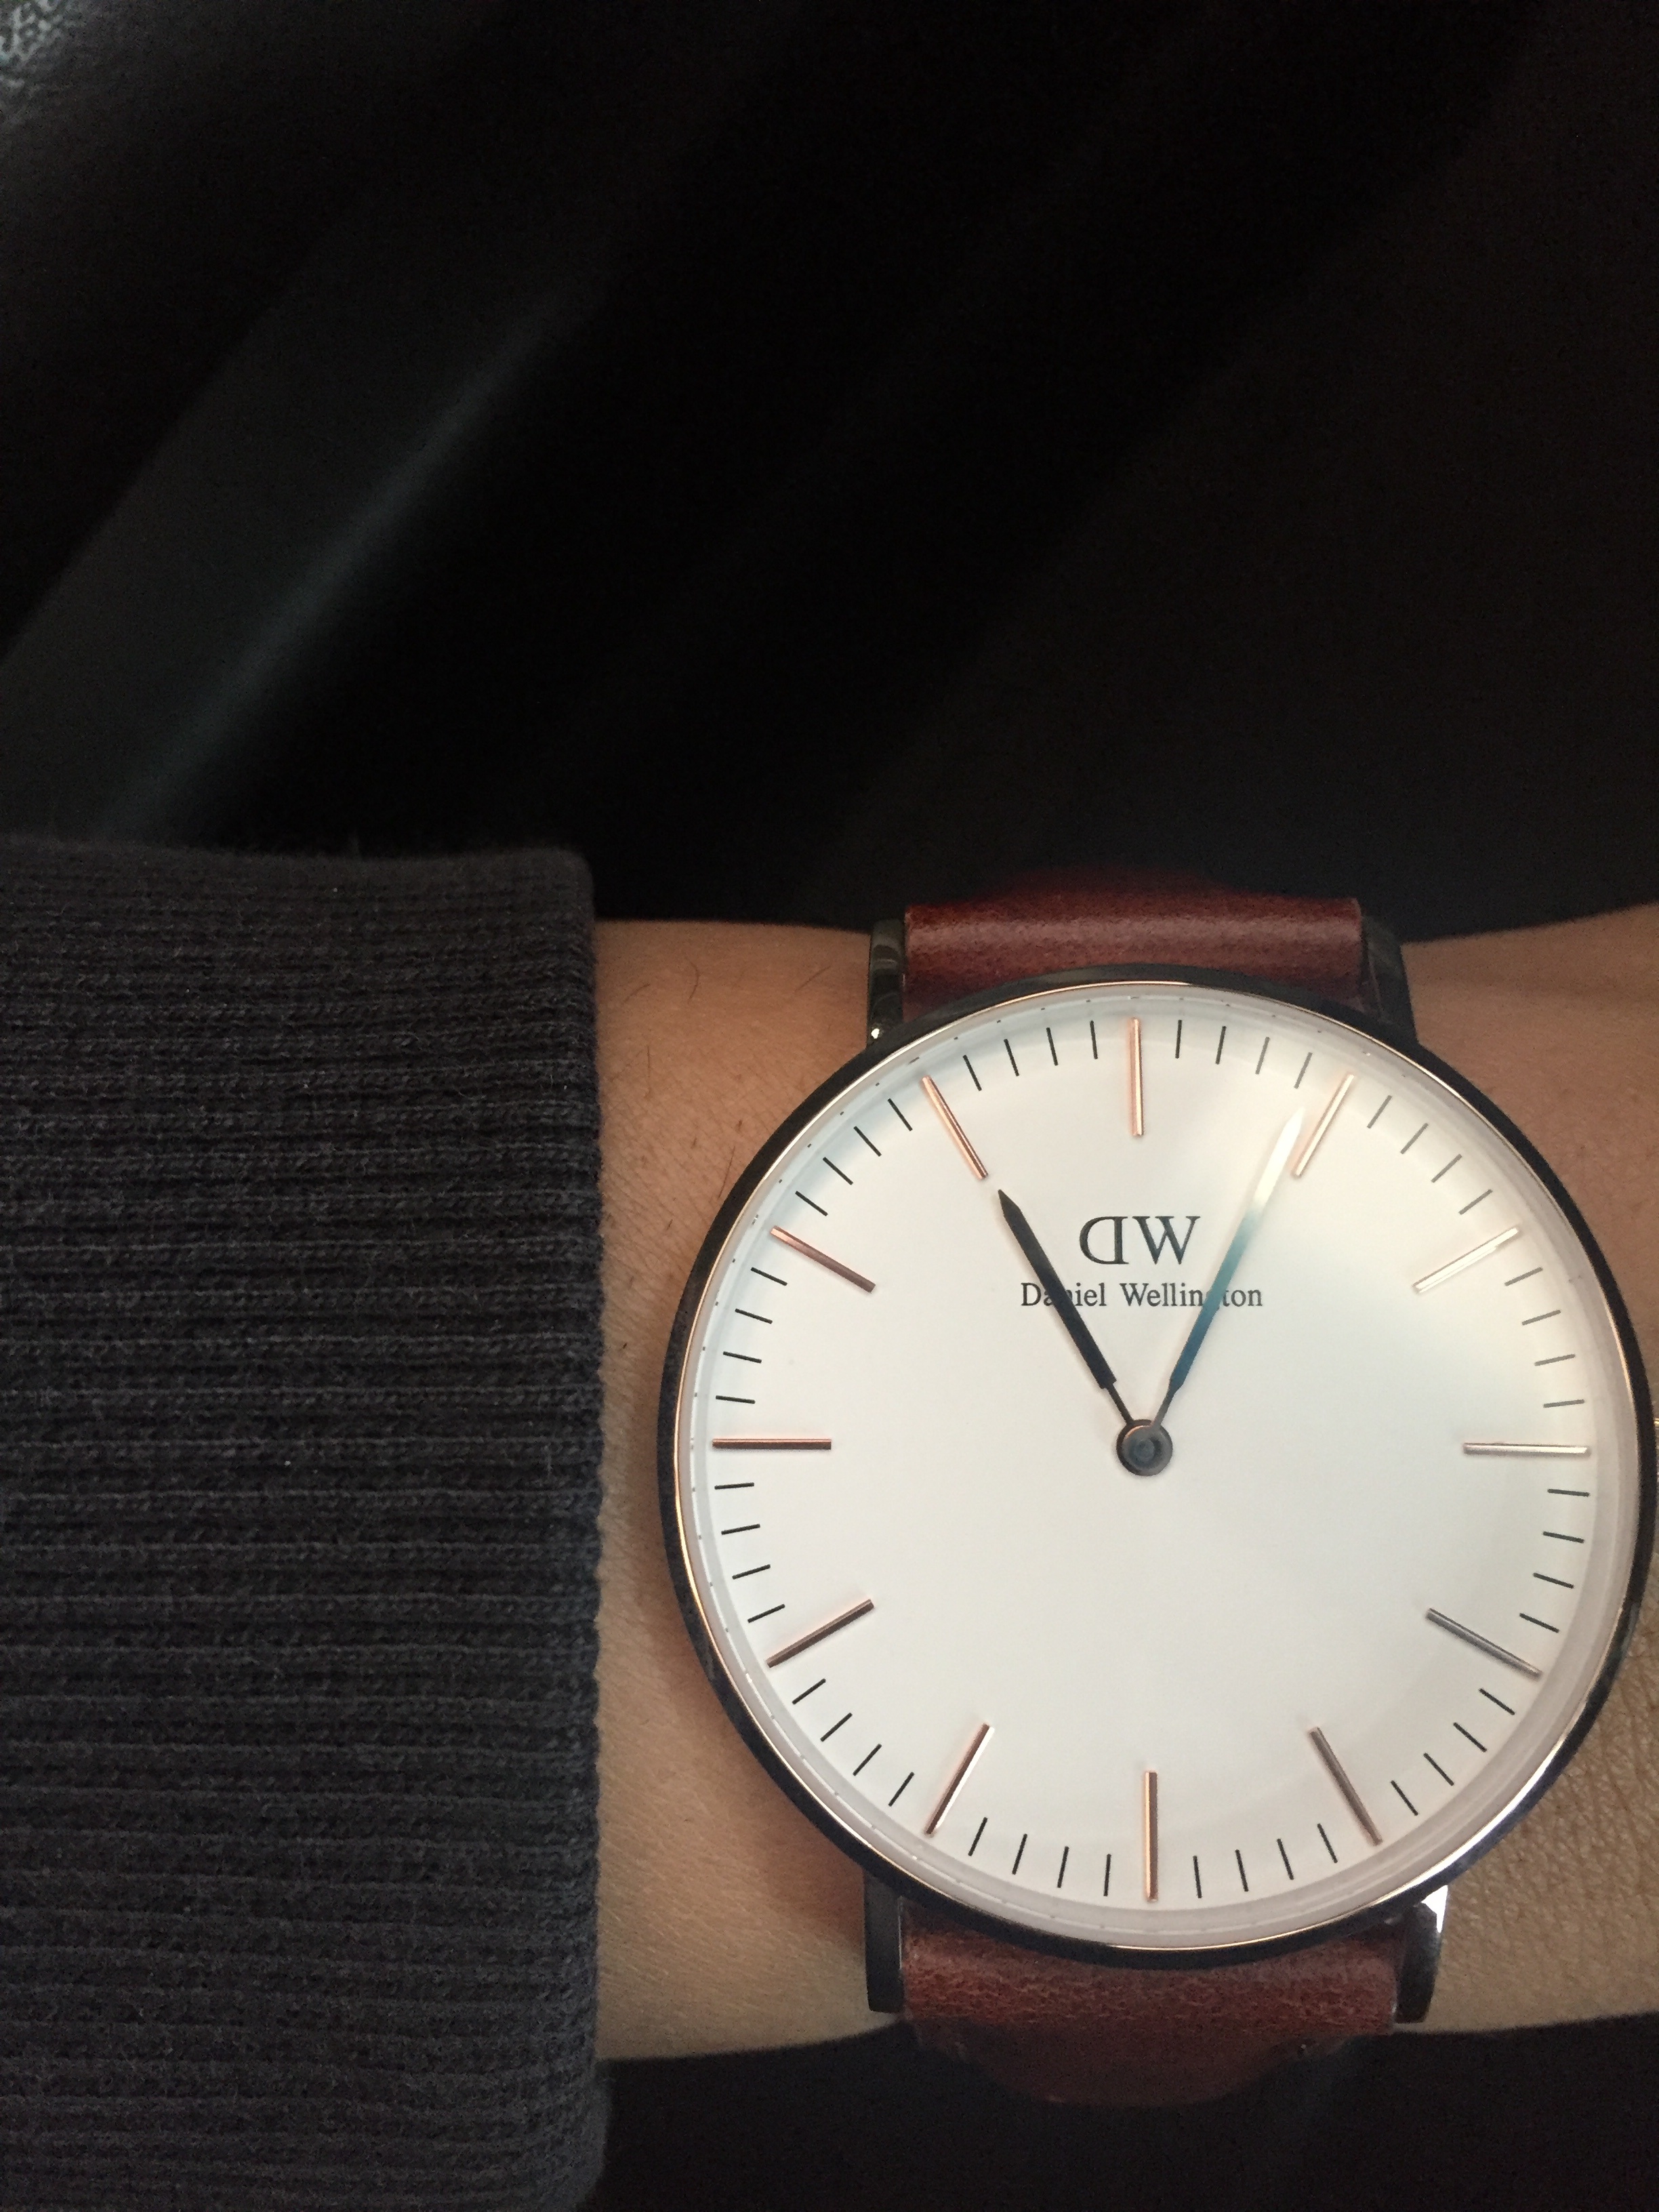
watch, hand, black, brand, strap